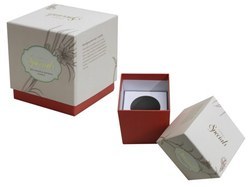
Label: cardboard